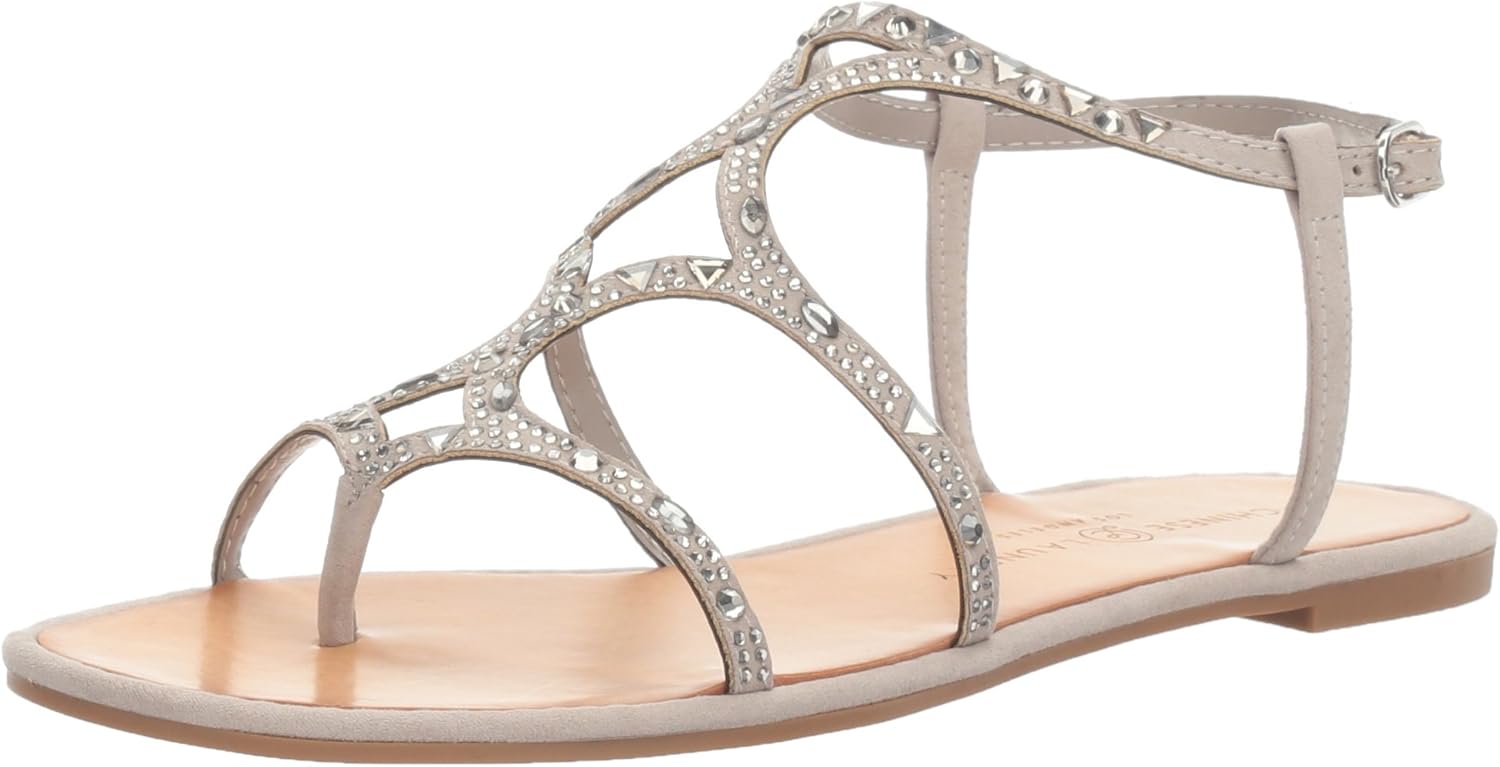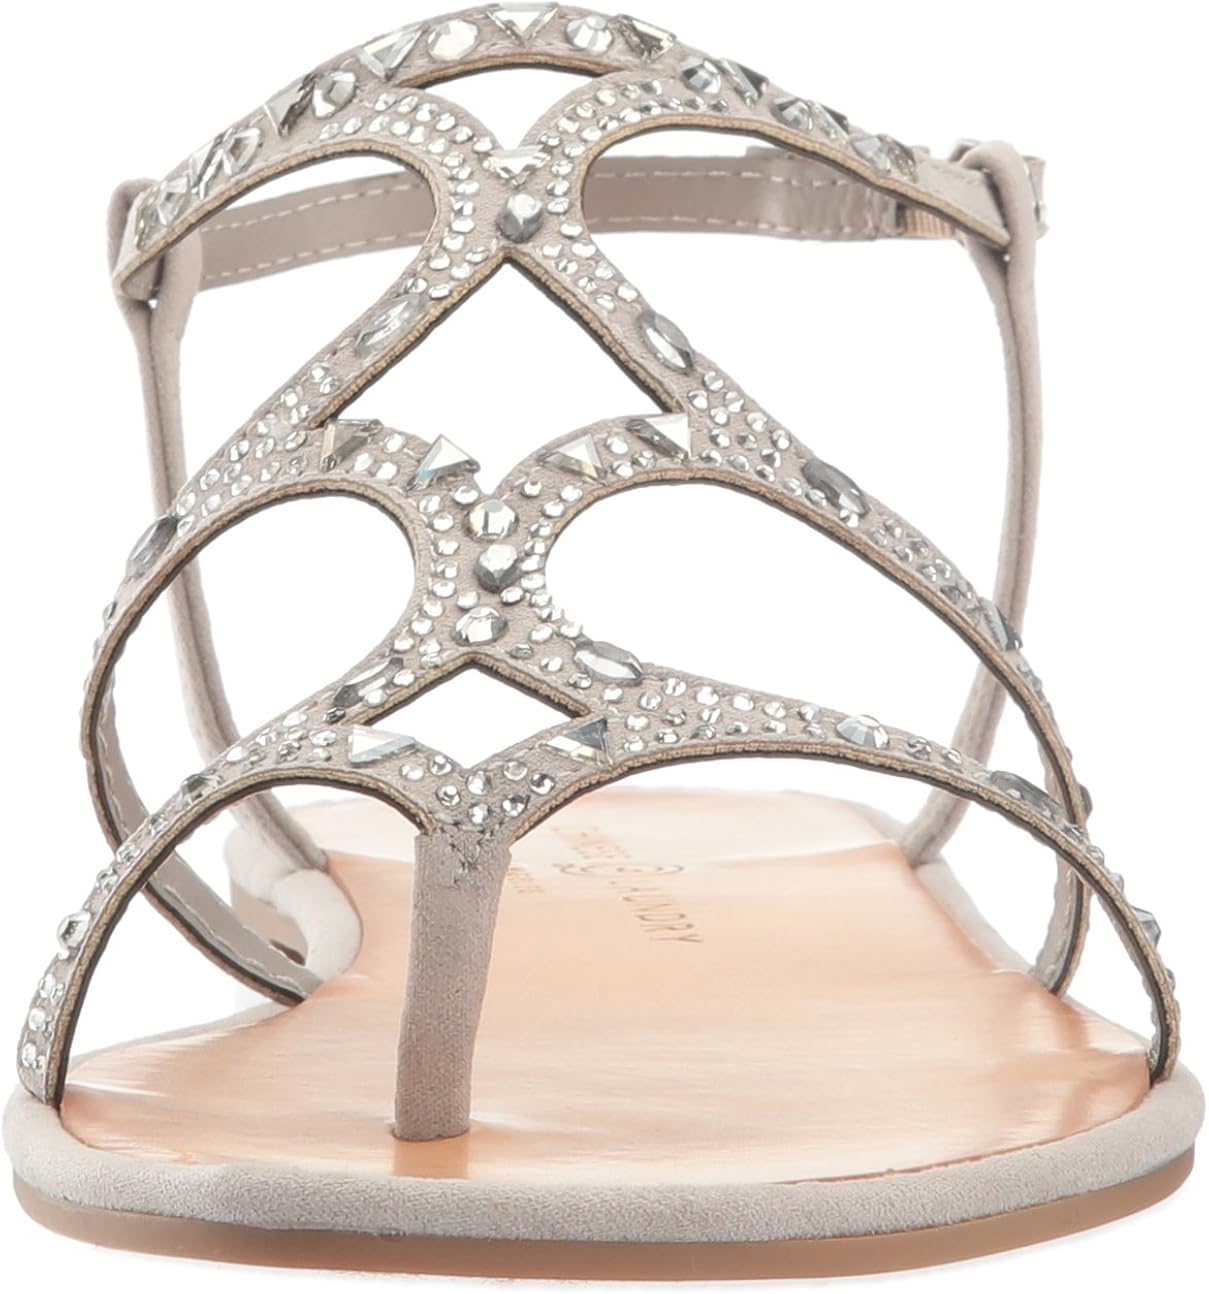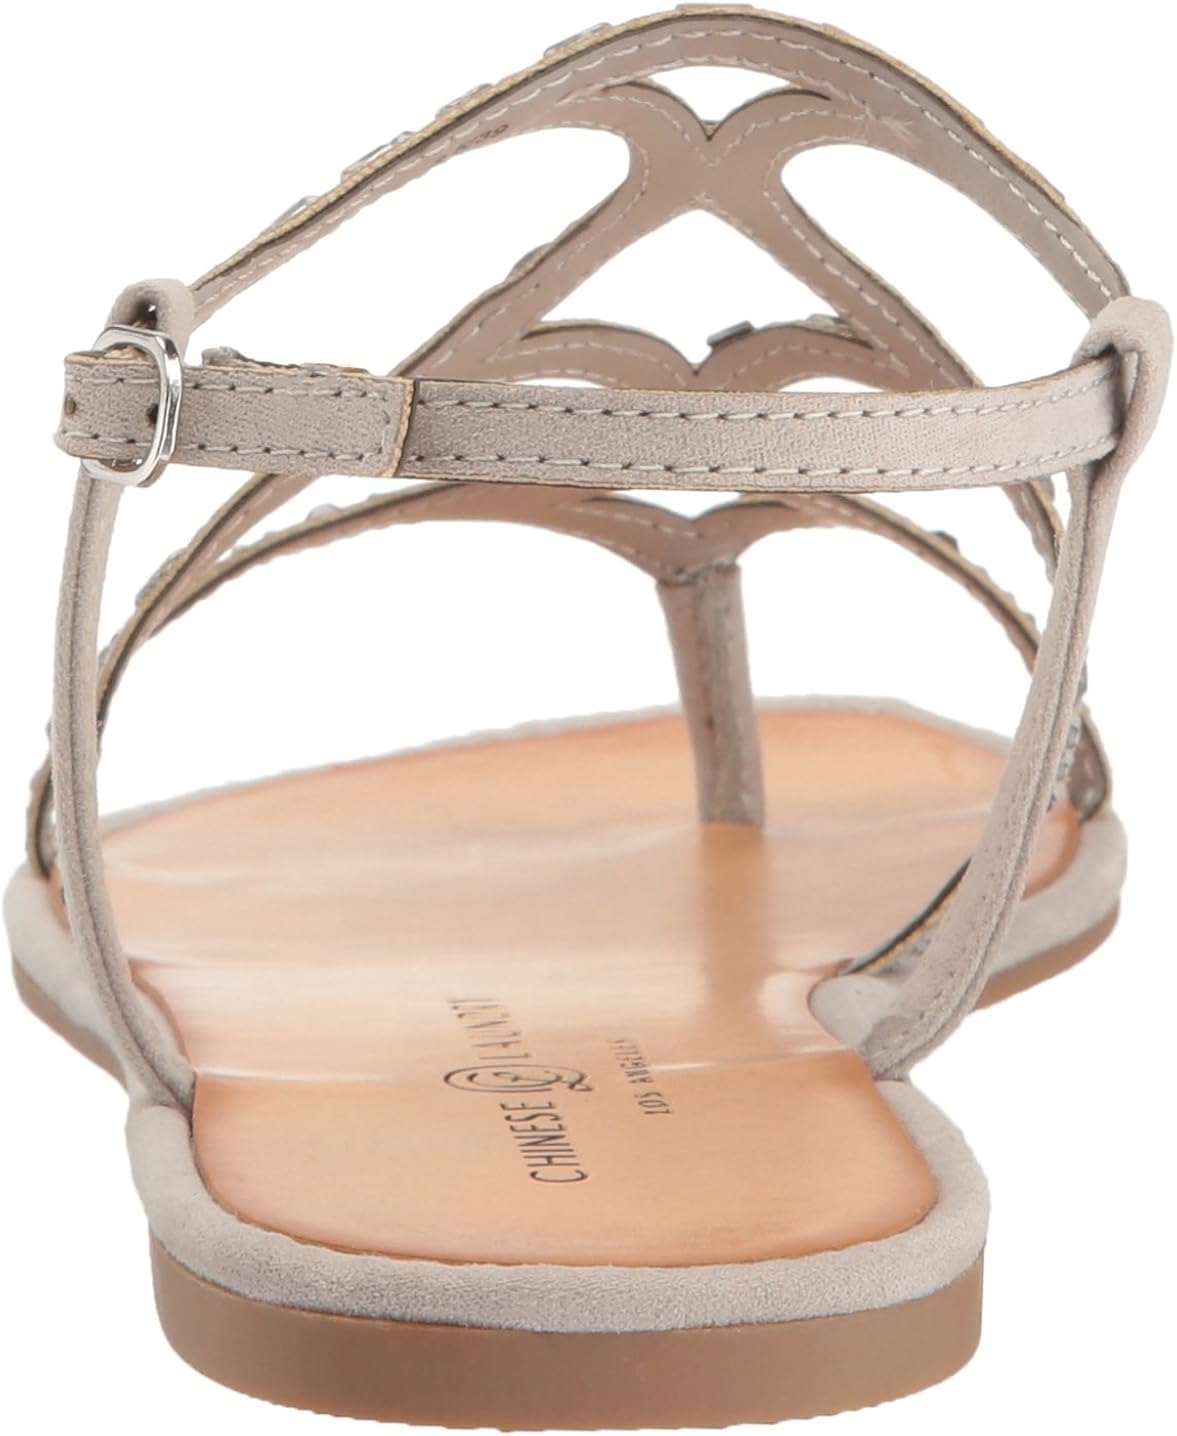
Chinese Laundry Women's Genevieve Dress Sandal
Category: AMAZON FASHION
Rhinestone embellished flat sandal Chinese Laundry launched in 1982 with a collection of fashion forward footwear targeted to the young women's market. From stylish daytime looks in innovative fabrics and leathers, to evening collections in dressy metallics and iridescents, Chinese Laundry continues to create and deliver style and fashion at an affordable price. Chinese Laundry has carved a niche for itself in today's competitive market and is available in better department and specialty stores nationwide.
Features: 100% Micro Suede | Imported | Suede sole | Heel measures approximately 0.5 inches" | Rhinestone embellished flat sandal